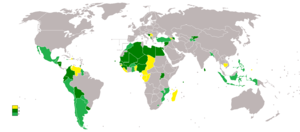
Les pays ayant ratifiés la convention internationale sur la protection des droits de tous les travailleurs migrants et des membres de leur famille sont en vert et les signataires ne l'ayant pas encore ratifiés sont en jaune. Tagalog: Pagsali ng mga bansa sa Kasunduan sa Ottawa patungkol sa karapatan ng mga migrante.
La convention internationale sur la protection des droits de tous les travailleurs migrants et des membres de leur famille du 18 décembre 1990 est un texte de l'ONU visant à protéger les travailleurs migrants, en rappelant les conventions par l'Organisation internationale du travail, la Convention concernant la lutte contre la discrimination dans le domaine de l'enseignement et les autres traités internationaux des droits de l'homme. Elle est entrée en vigueur en mars 2003, vingt États l'ayant ratifiée. Aucun État de l'Union européenne ne l'a ratifiée à ce jour. Cependant, cette Convention est rappelée par la Convention relative aux droits des personnes handicapées.